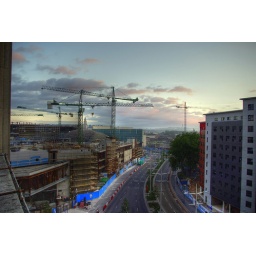
Framework for the glass roof in place now